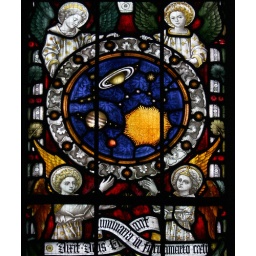
Some of the victorian glass in the great aisle window depicting the Creation.